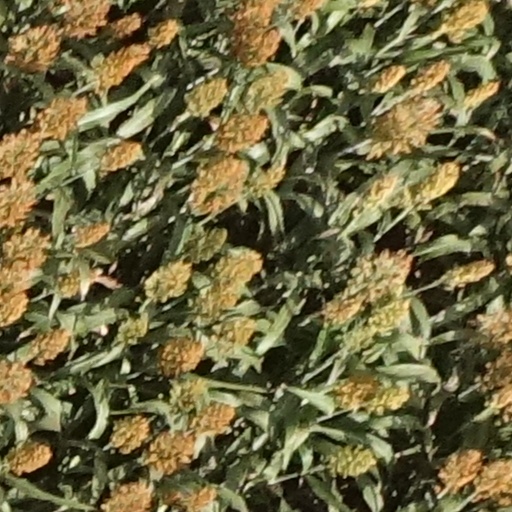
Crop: sorghum